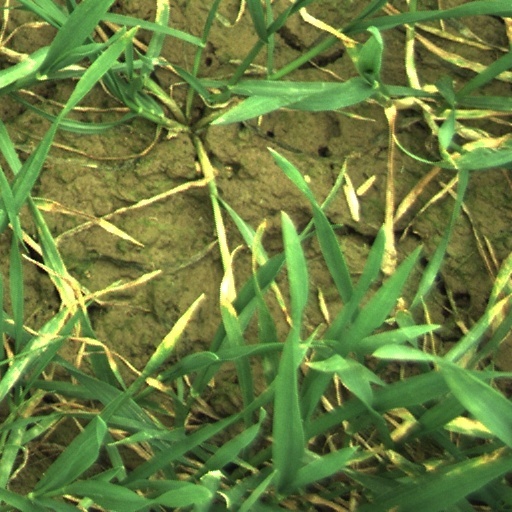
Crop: wheat